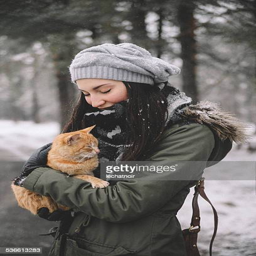
protecting the cats in winter